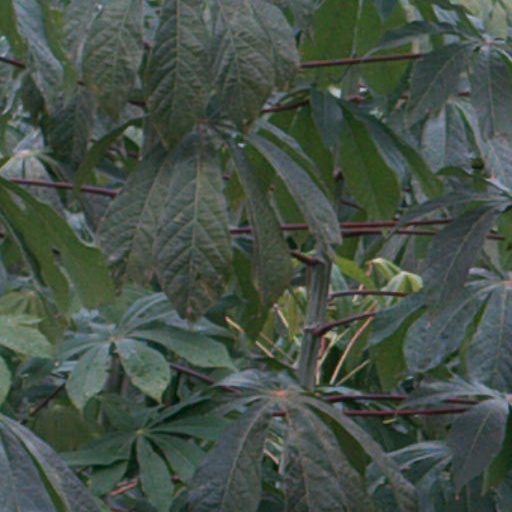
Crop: cassava